Alvis Pelides

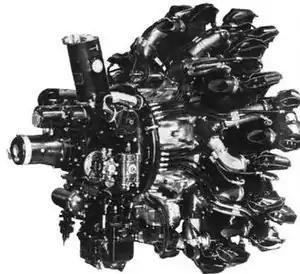
Rear view of the Alvis Pelides

The Alvis Pelides was an unflown British air-cooled radial aero engine first developed in 1936. The Pelides Major was a projected but unbuilt development as were the Alcides, Alcides Major and the Maeonides Major, the Alvis aircraft engine range taking their names from Greek mythology.